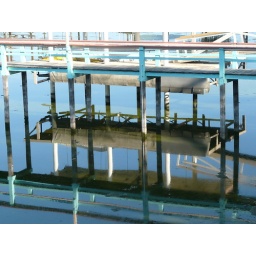
Rental house pier, reflection in water